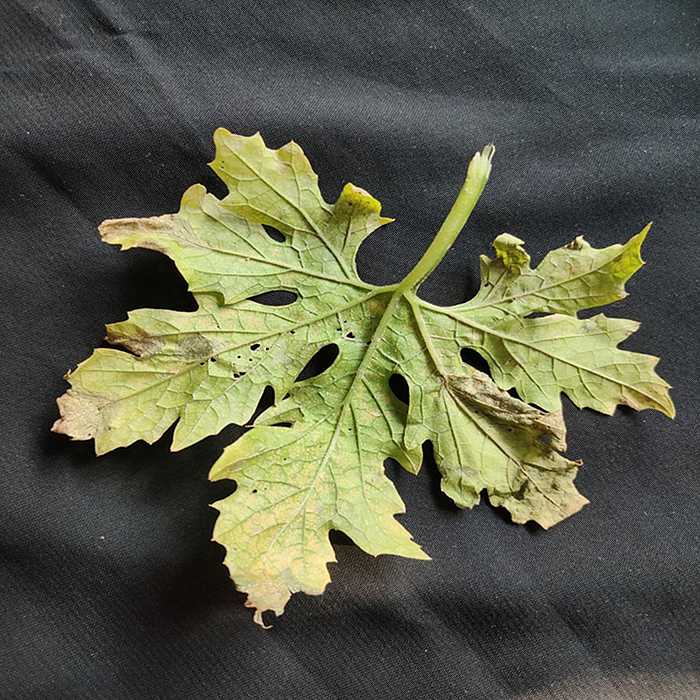
Plant: Bitter Gourd
Label: Fusarium wilt